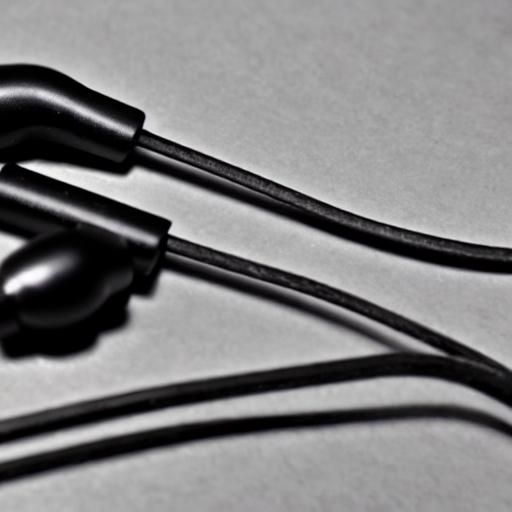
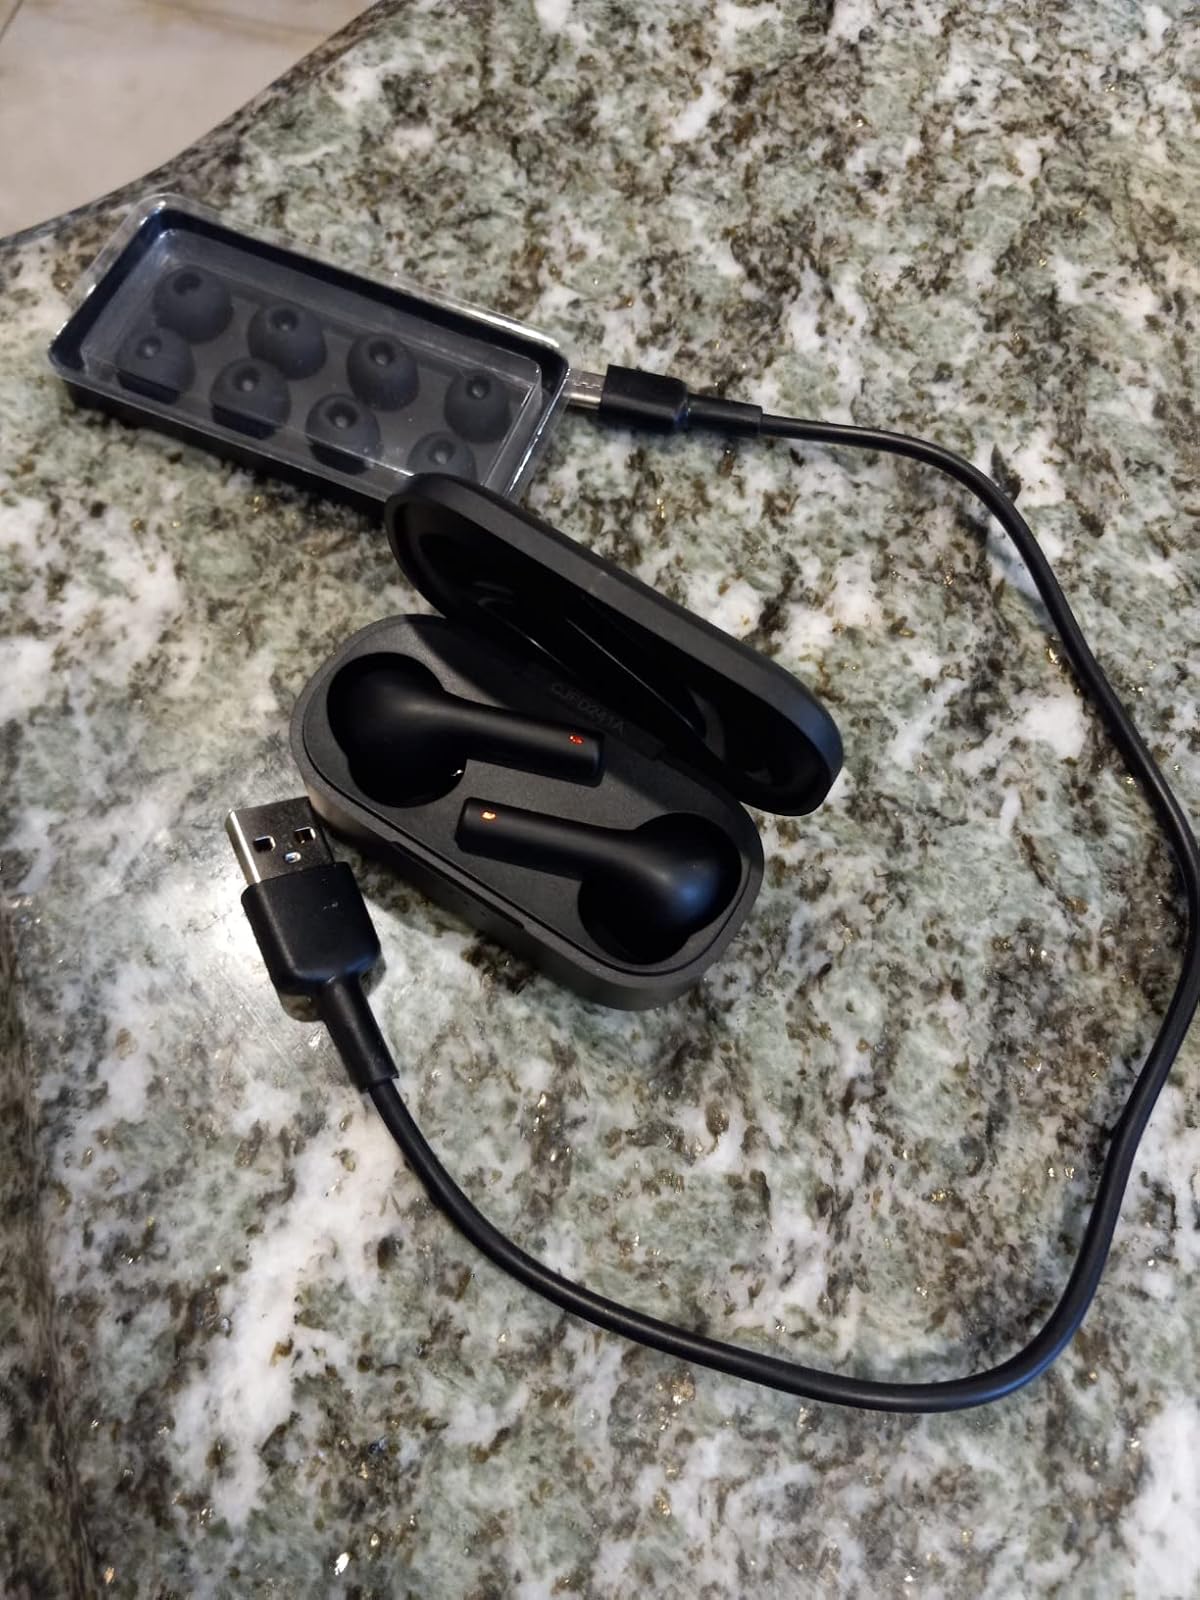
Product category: earbuds
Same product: no